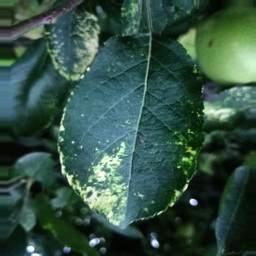
Label: Apple_Mosaic